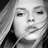
Emotion: neutral